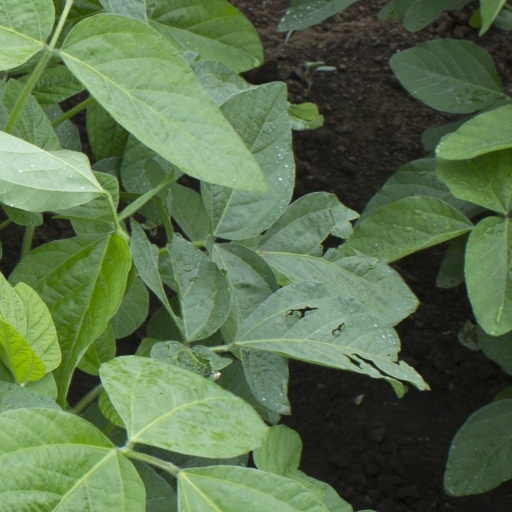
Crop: soybean